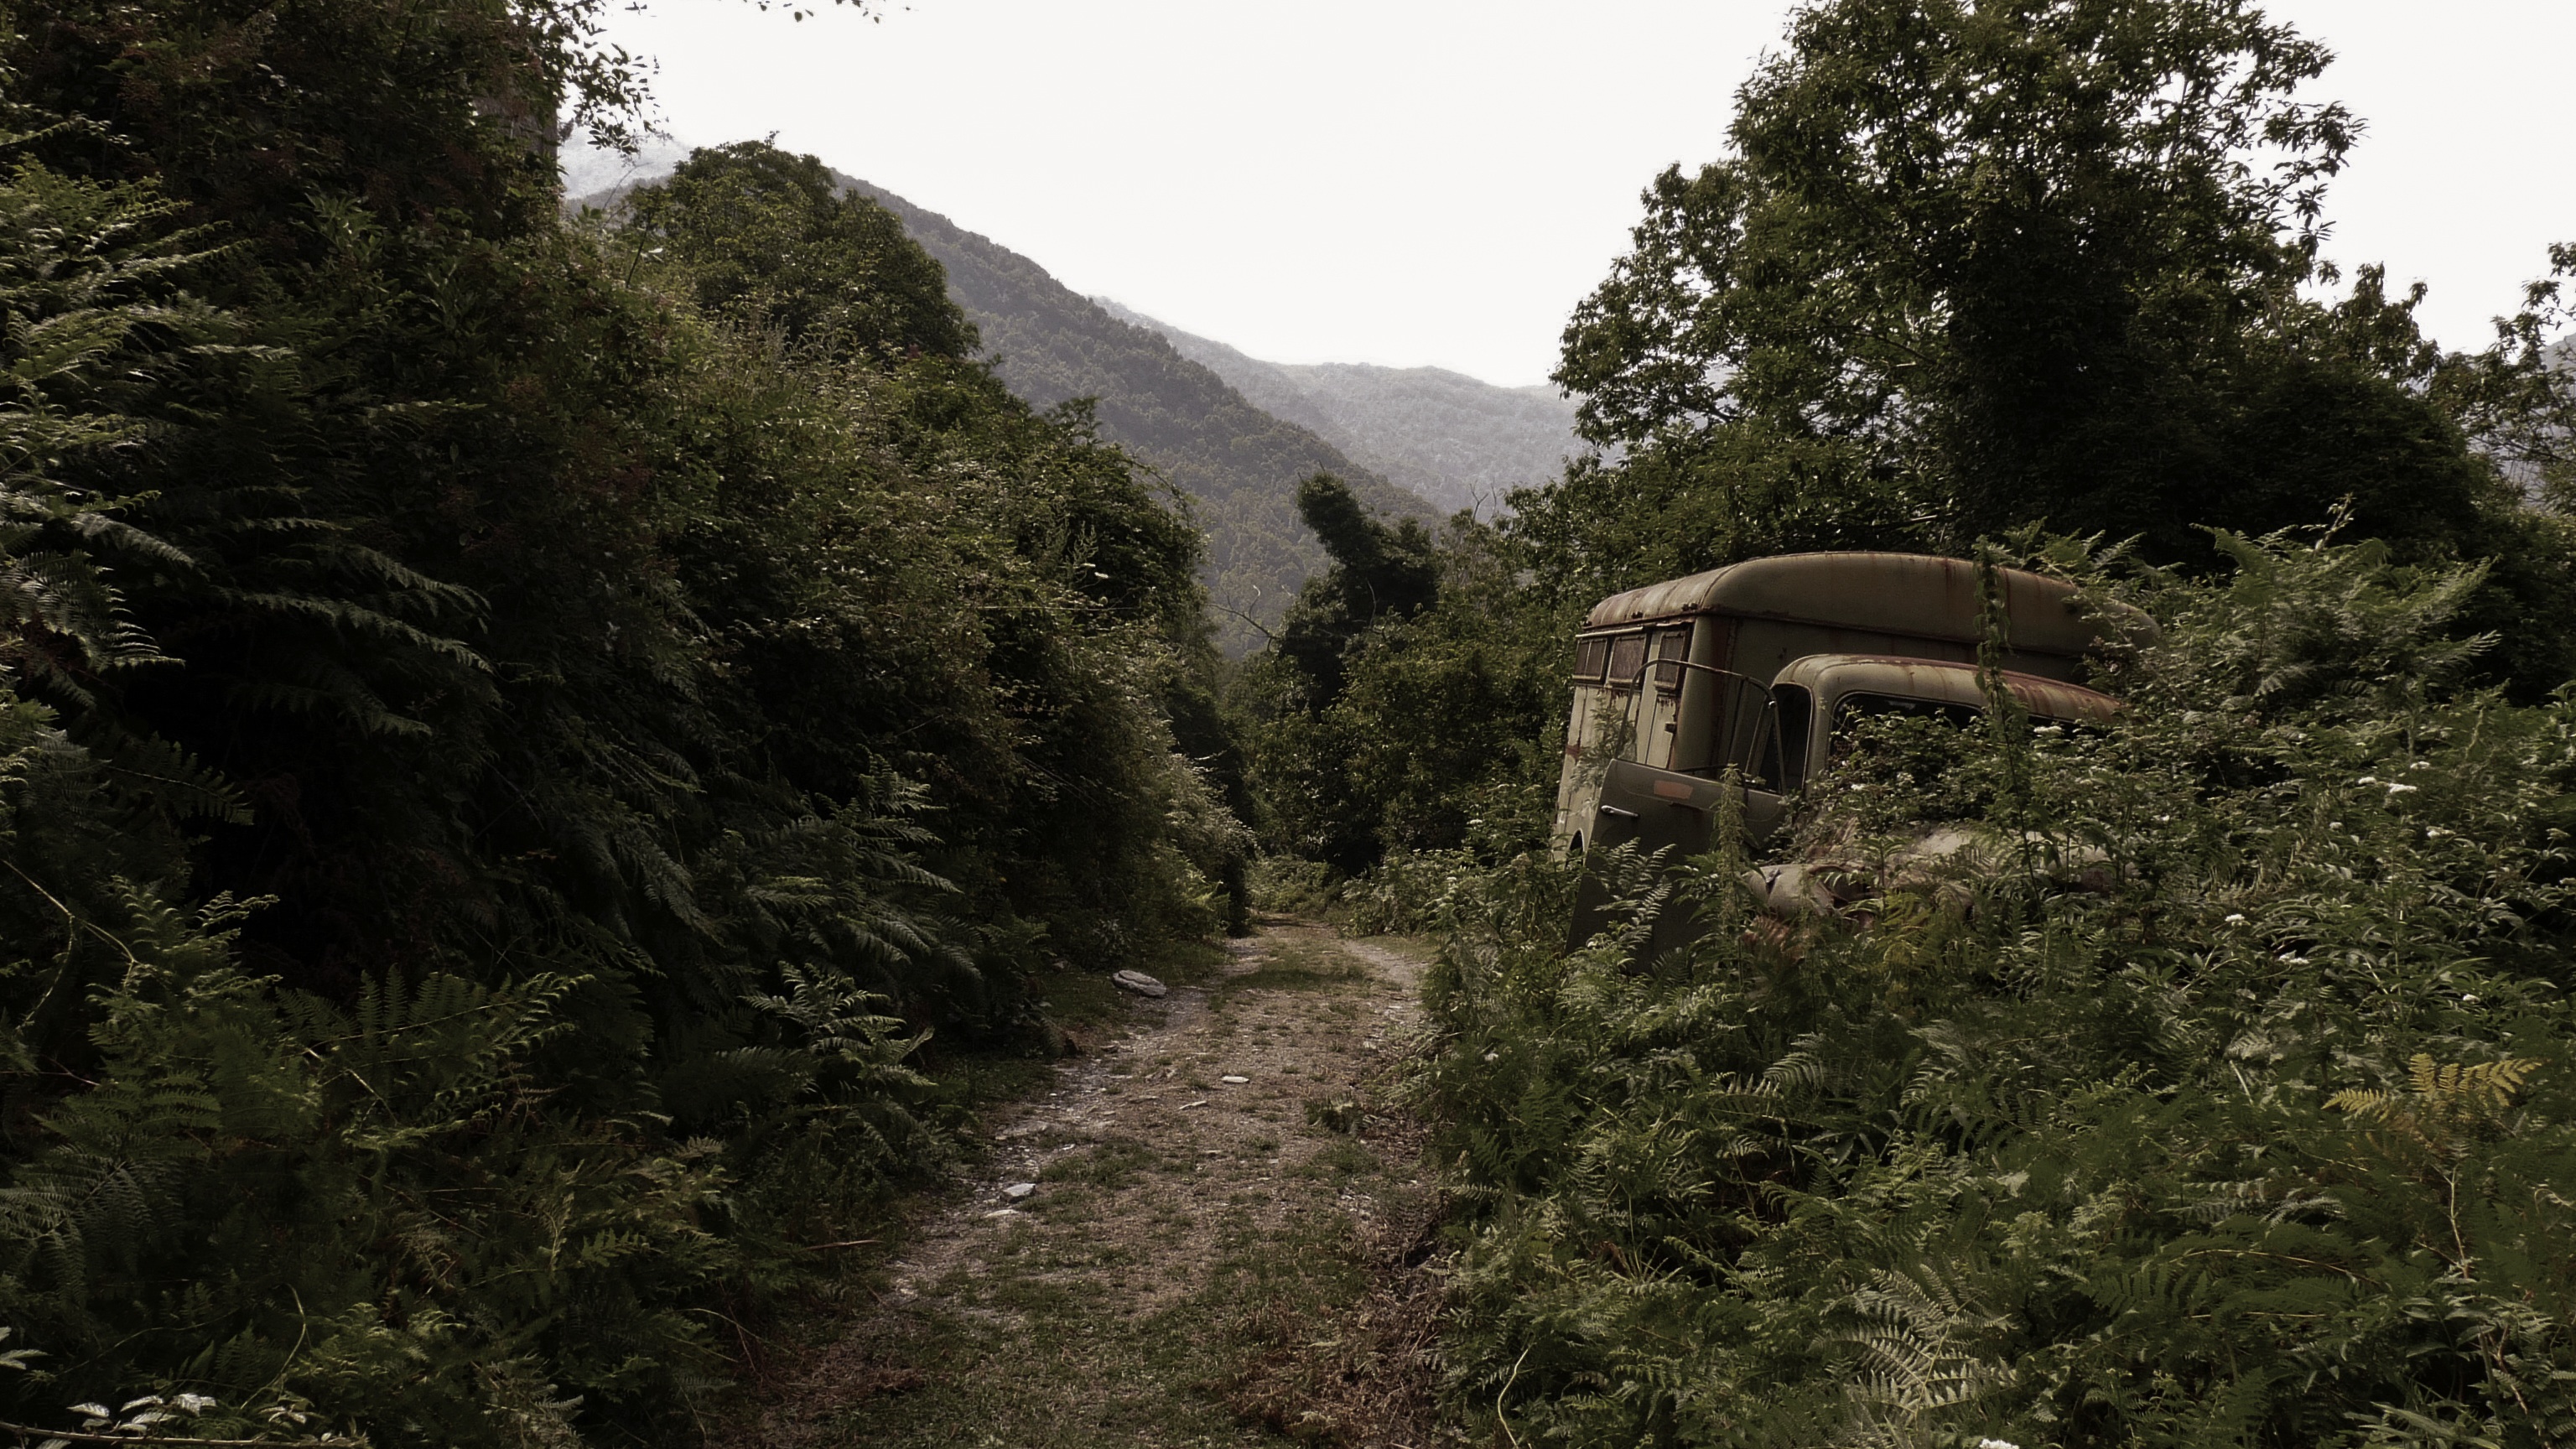
forest, wilderness, mountain, trail, adventure, valley, jungle, ridge, rainforest, habitat, natural environment, geological phenomenon